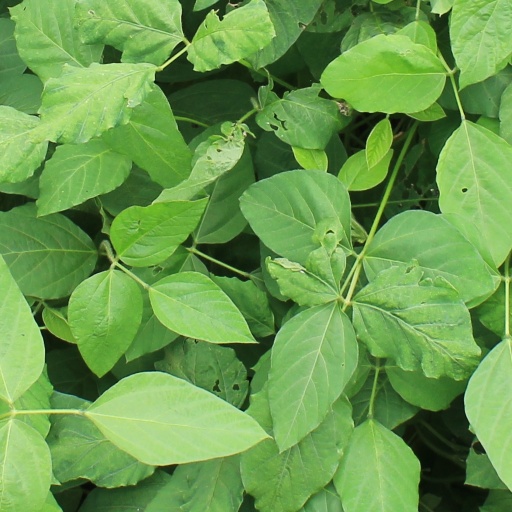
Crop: soybean